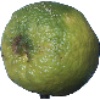
Label: limes